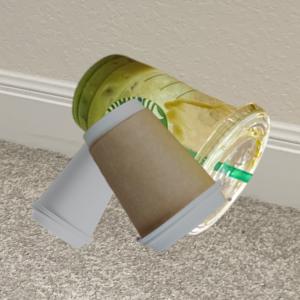
Label: cups